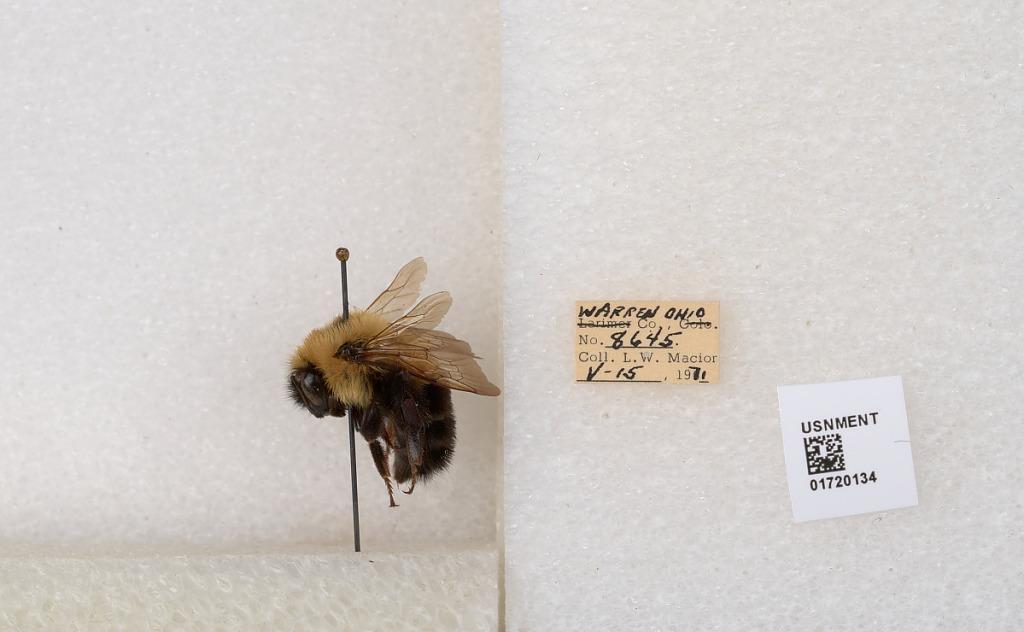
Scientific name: Bombus bimaculatus Cresson
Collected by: L. Macior
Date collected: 1971-5-15
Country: United States
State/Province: Ohio
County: Warren
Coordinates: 39.4276, -84.1668